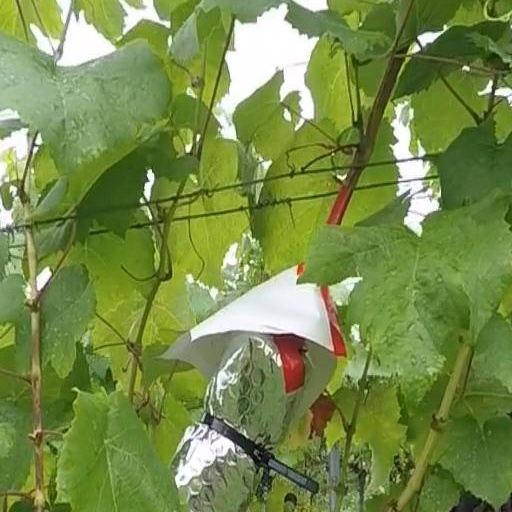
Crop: grape